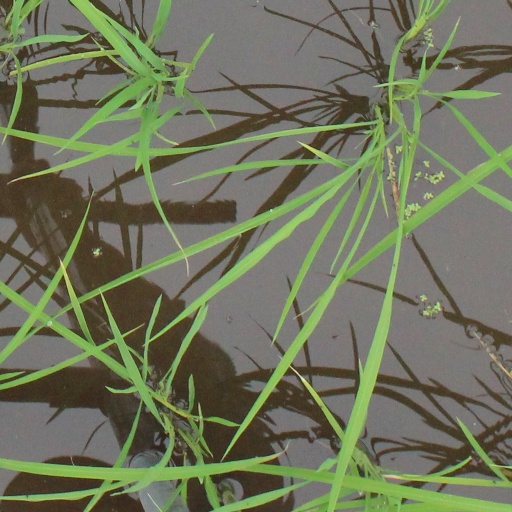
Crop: rice